Flight nurse

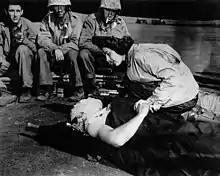
Jane Kendeigh, who became the first Navy flight nurse to serve in an active combat zone in 1945 in Iwo Jima.

A flight nurse is a registered nurse specializing in the field of providing comprehensive pre-hospital, emergency critical care, and hospital care to a vast scope of patients. The care of these patients is generally provided during aeromedical evacuation or rescue operations aboard helicopters, propeller aircraft, or jet aircraft. On board a rescue aircraft, is a flight nurse, accompanied by flight medics and respiratory practitioners, as well as the option of a flight physician for comprehensive emergency and critical transport teams. The inclusion of a flight physician is more common in pediatric and neonatal transport teams.